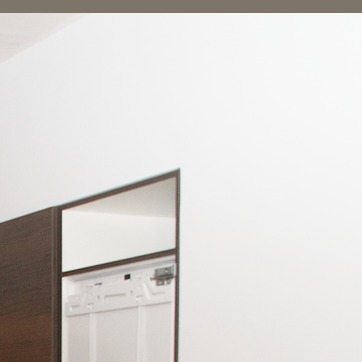
Material: painted